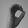
ASL letter: O